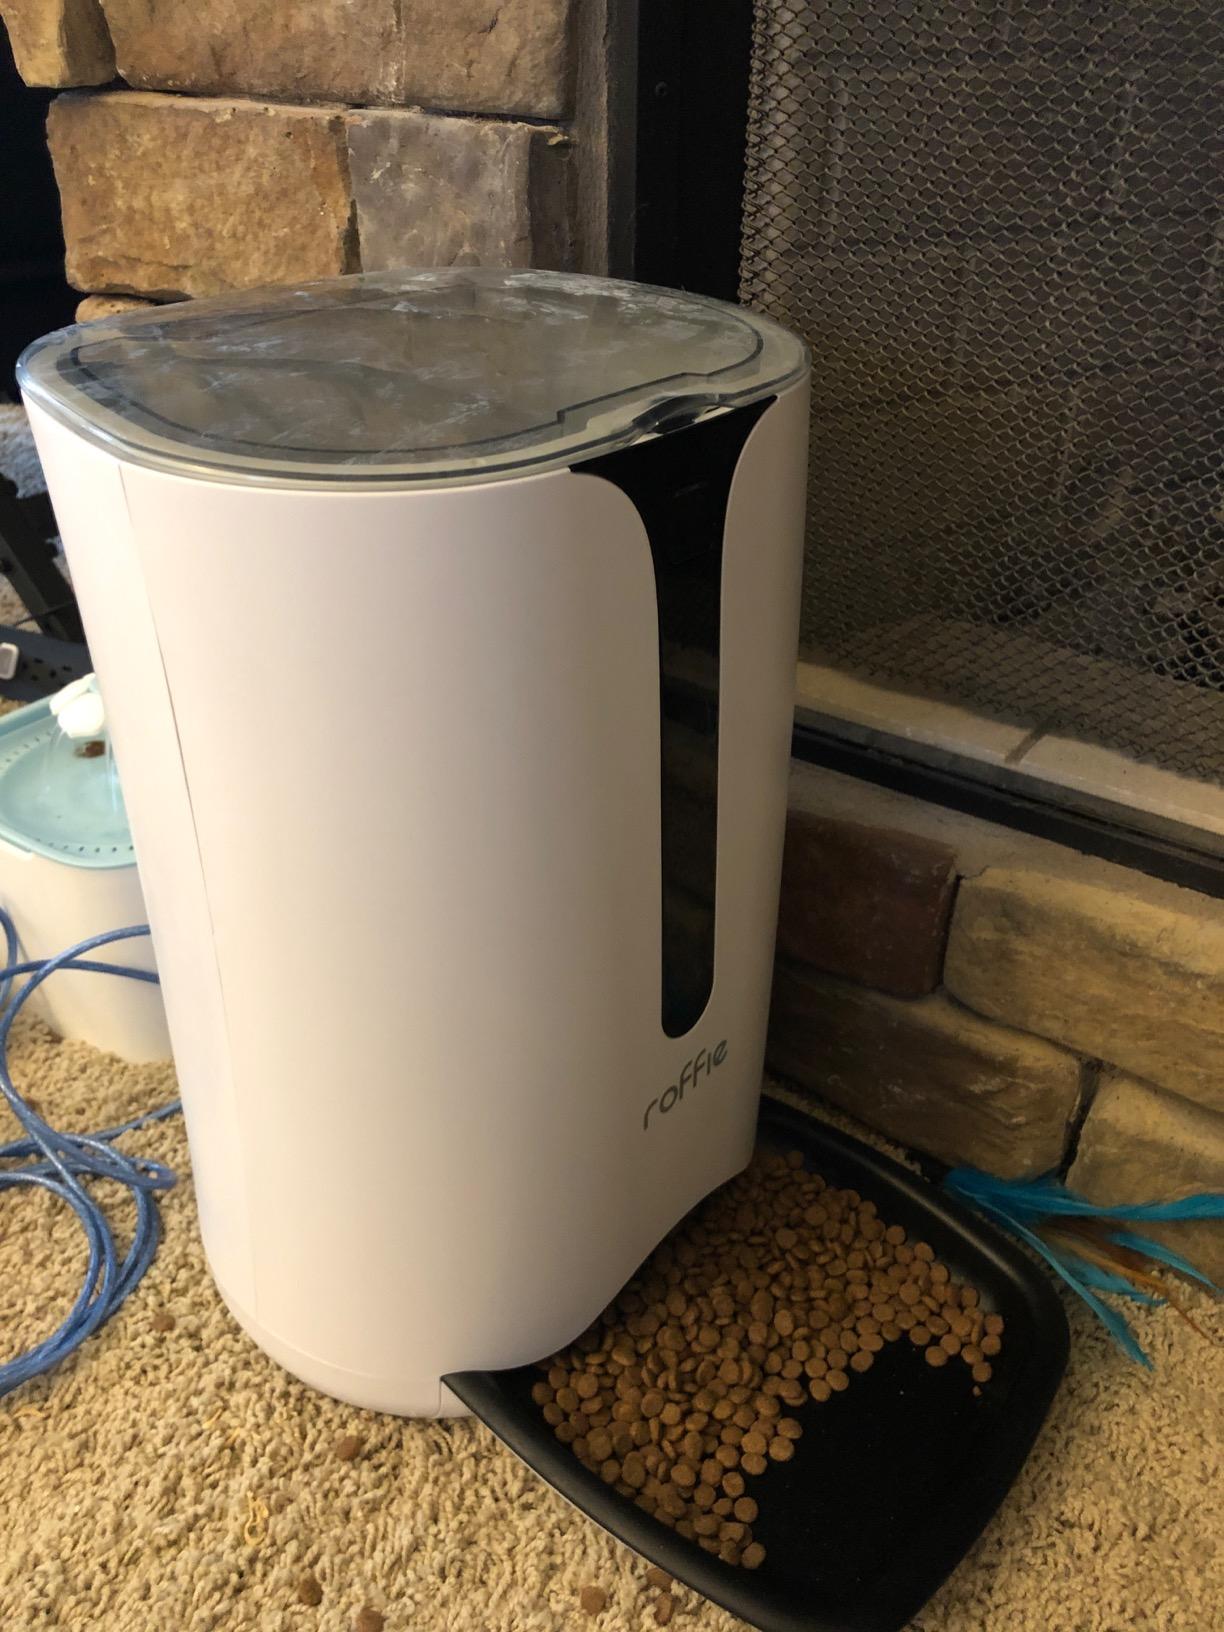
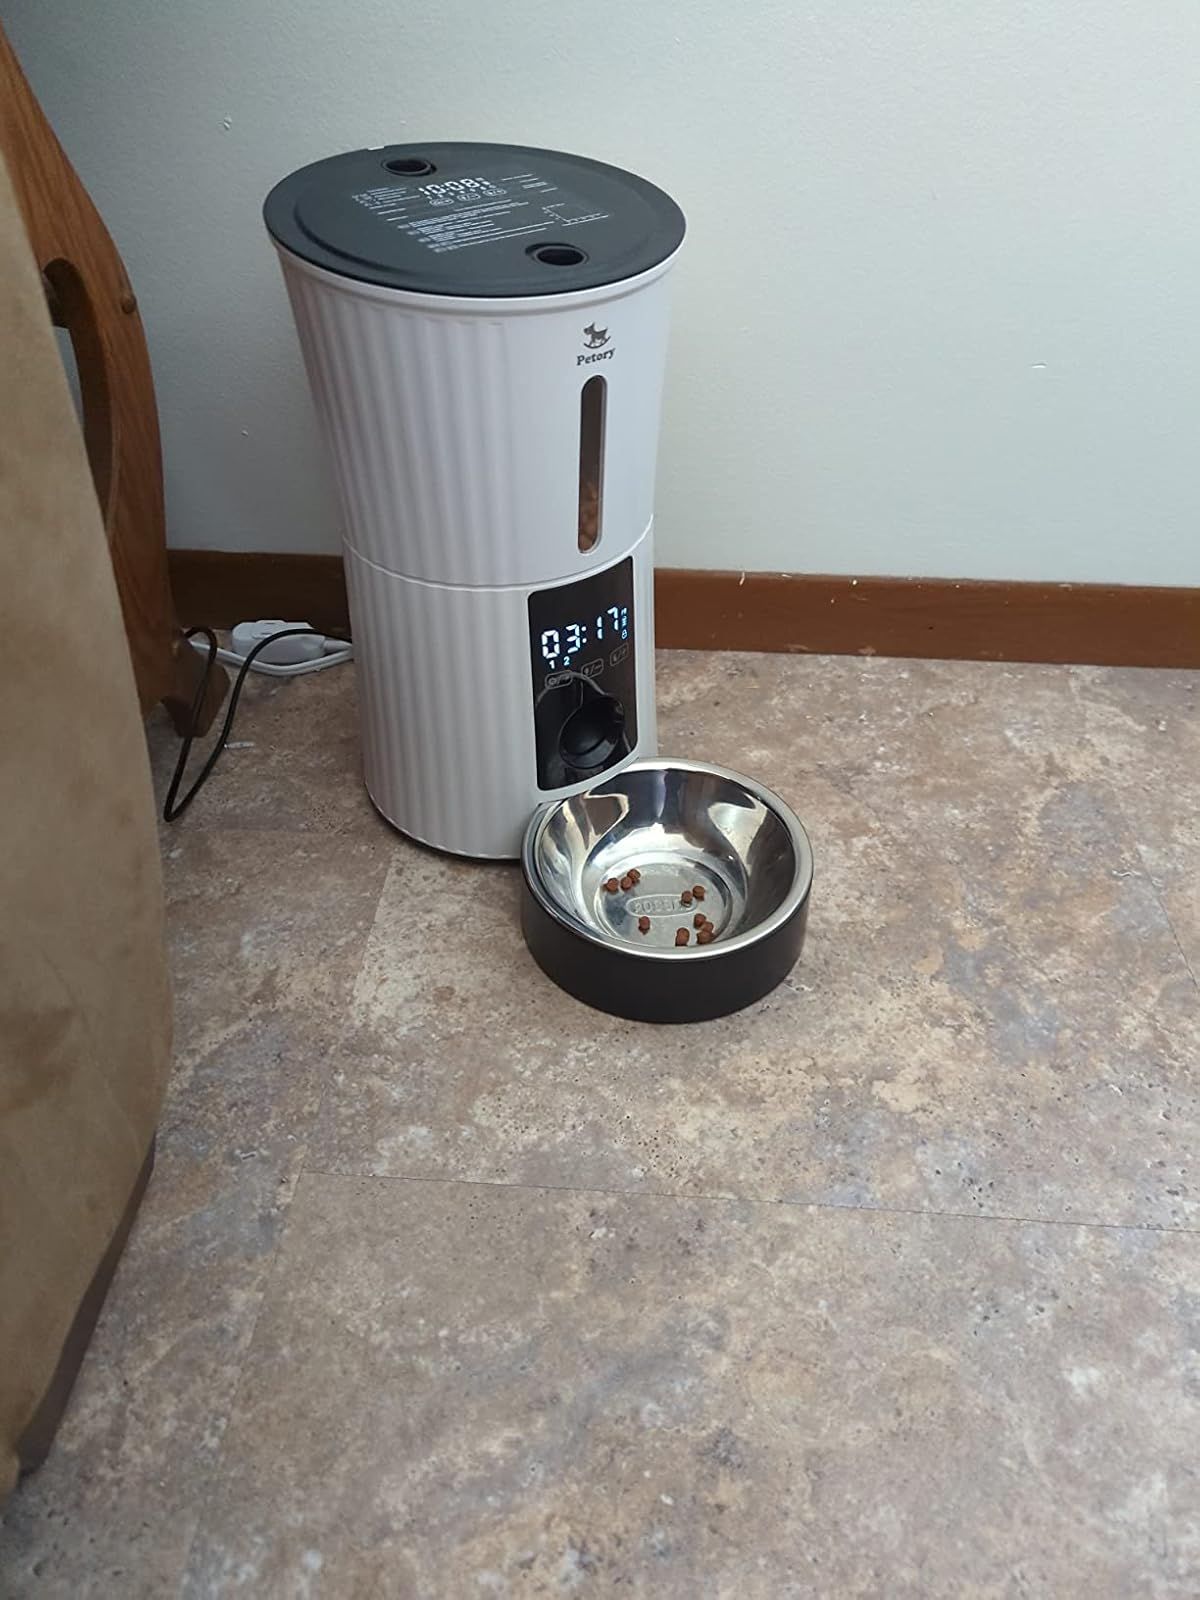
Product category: items_feeder
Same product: no